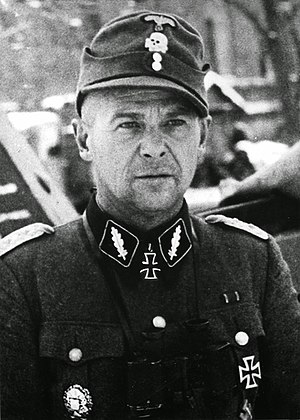
Voldemārs Veiss
Voldemārs Veiss var oberstløjtnant i Letlands hær og en fremtrædende nazi-kollaboratør og Standartenführer i det tyske Waffen-SS.